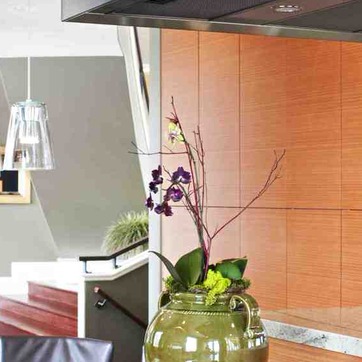
Material: foliage